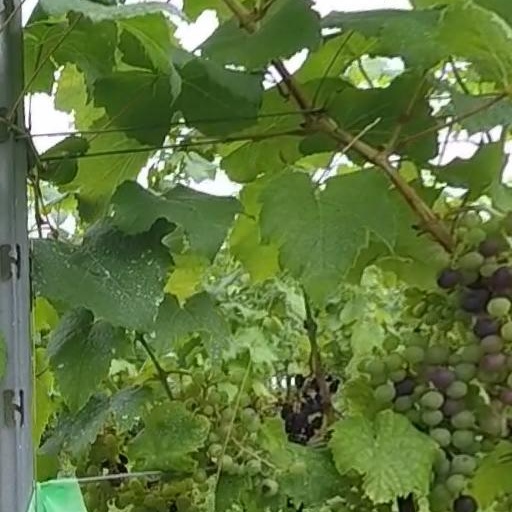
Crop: grape